Katy Keene

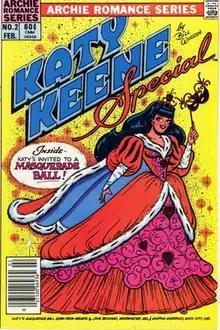
"Katy Keene Special" #2 (1984) Art by John S. Lucas

Katy Keene is a character created by Bill Woggon that has appeared in several comic book series published by Archie Comics since 1945. She is a model/actress/singer marketed by the publisher as "America's Queen of Pin-Ups and Fashions". In the book "From Girls to Grrrlz: A History of Women's Comics from Teens to Zines" by Trina Robbins, Katy Keene is called a Bettie Page look-alike. "... but the resemblance ended there.